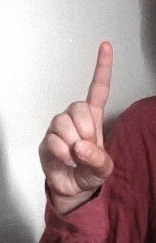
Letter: bb